Malta in the Eurovision Song Contest 2012

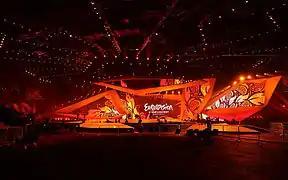
The Eurovision Song Contest 2012 took place at the Baku Crystal Hall in Baku, Azerbaijan

The Eurovision Song Contest 2012 took place at the Baku Crystal Hall in Baku, Azerbaijan and consisted of two semi-finals on 22 and 24 May, and the final of 26 May 2012. According to Eurovision rules, all nations with the exceptions of the host country and the "Big Five" (France, Germany, Italy, Spain and the United Kingdom) are required to qualify from one of two semi-finals in order to compete for the final; the top ten countries from each semi-final progress to the final. The European Broadcasting Union (EBU) split up the competing countries into six different pots based on voting patterns from previous contests, with countries with favourable voting histories put into the same pot. On 25 January 2012, an allocation draw was held which placed each country into one of the two semi-finals. Malta was placed into the second semi-final, to be held on 24 May 2012, and was scheduled to perform in the first half of the show. The running order for the semi-finals was decided through another draw on 20 March 2012 and Malta was set to perform in position 4, following the entry from the Netherlands and before the entry from Belarus.